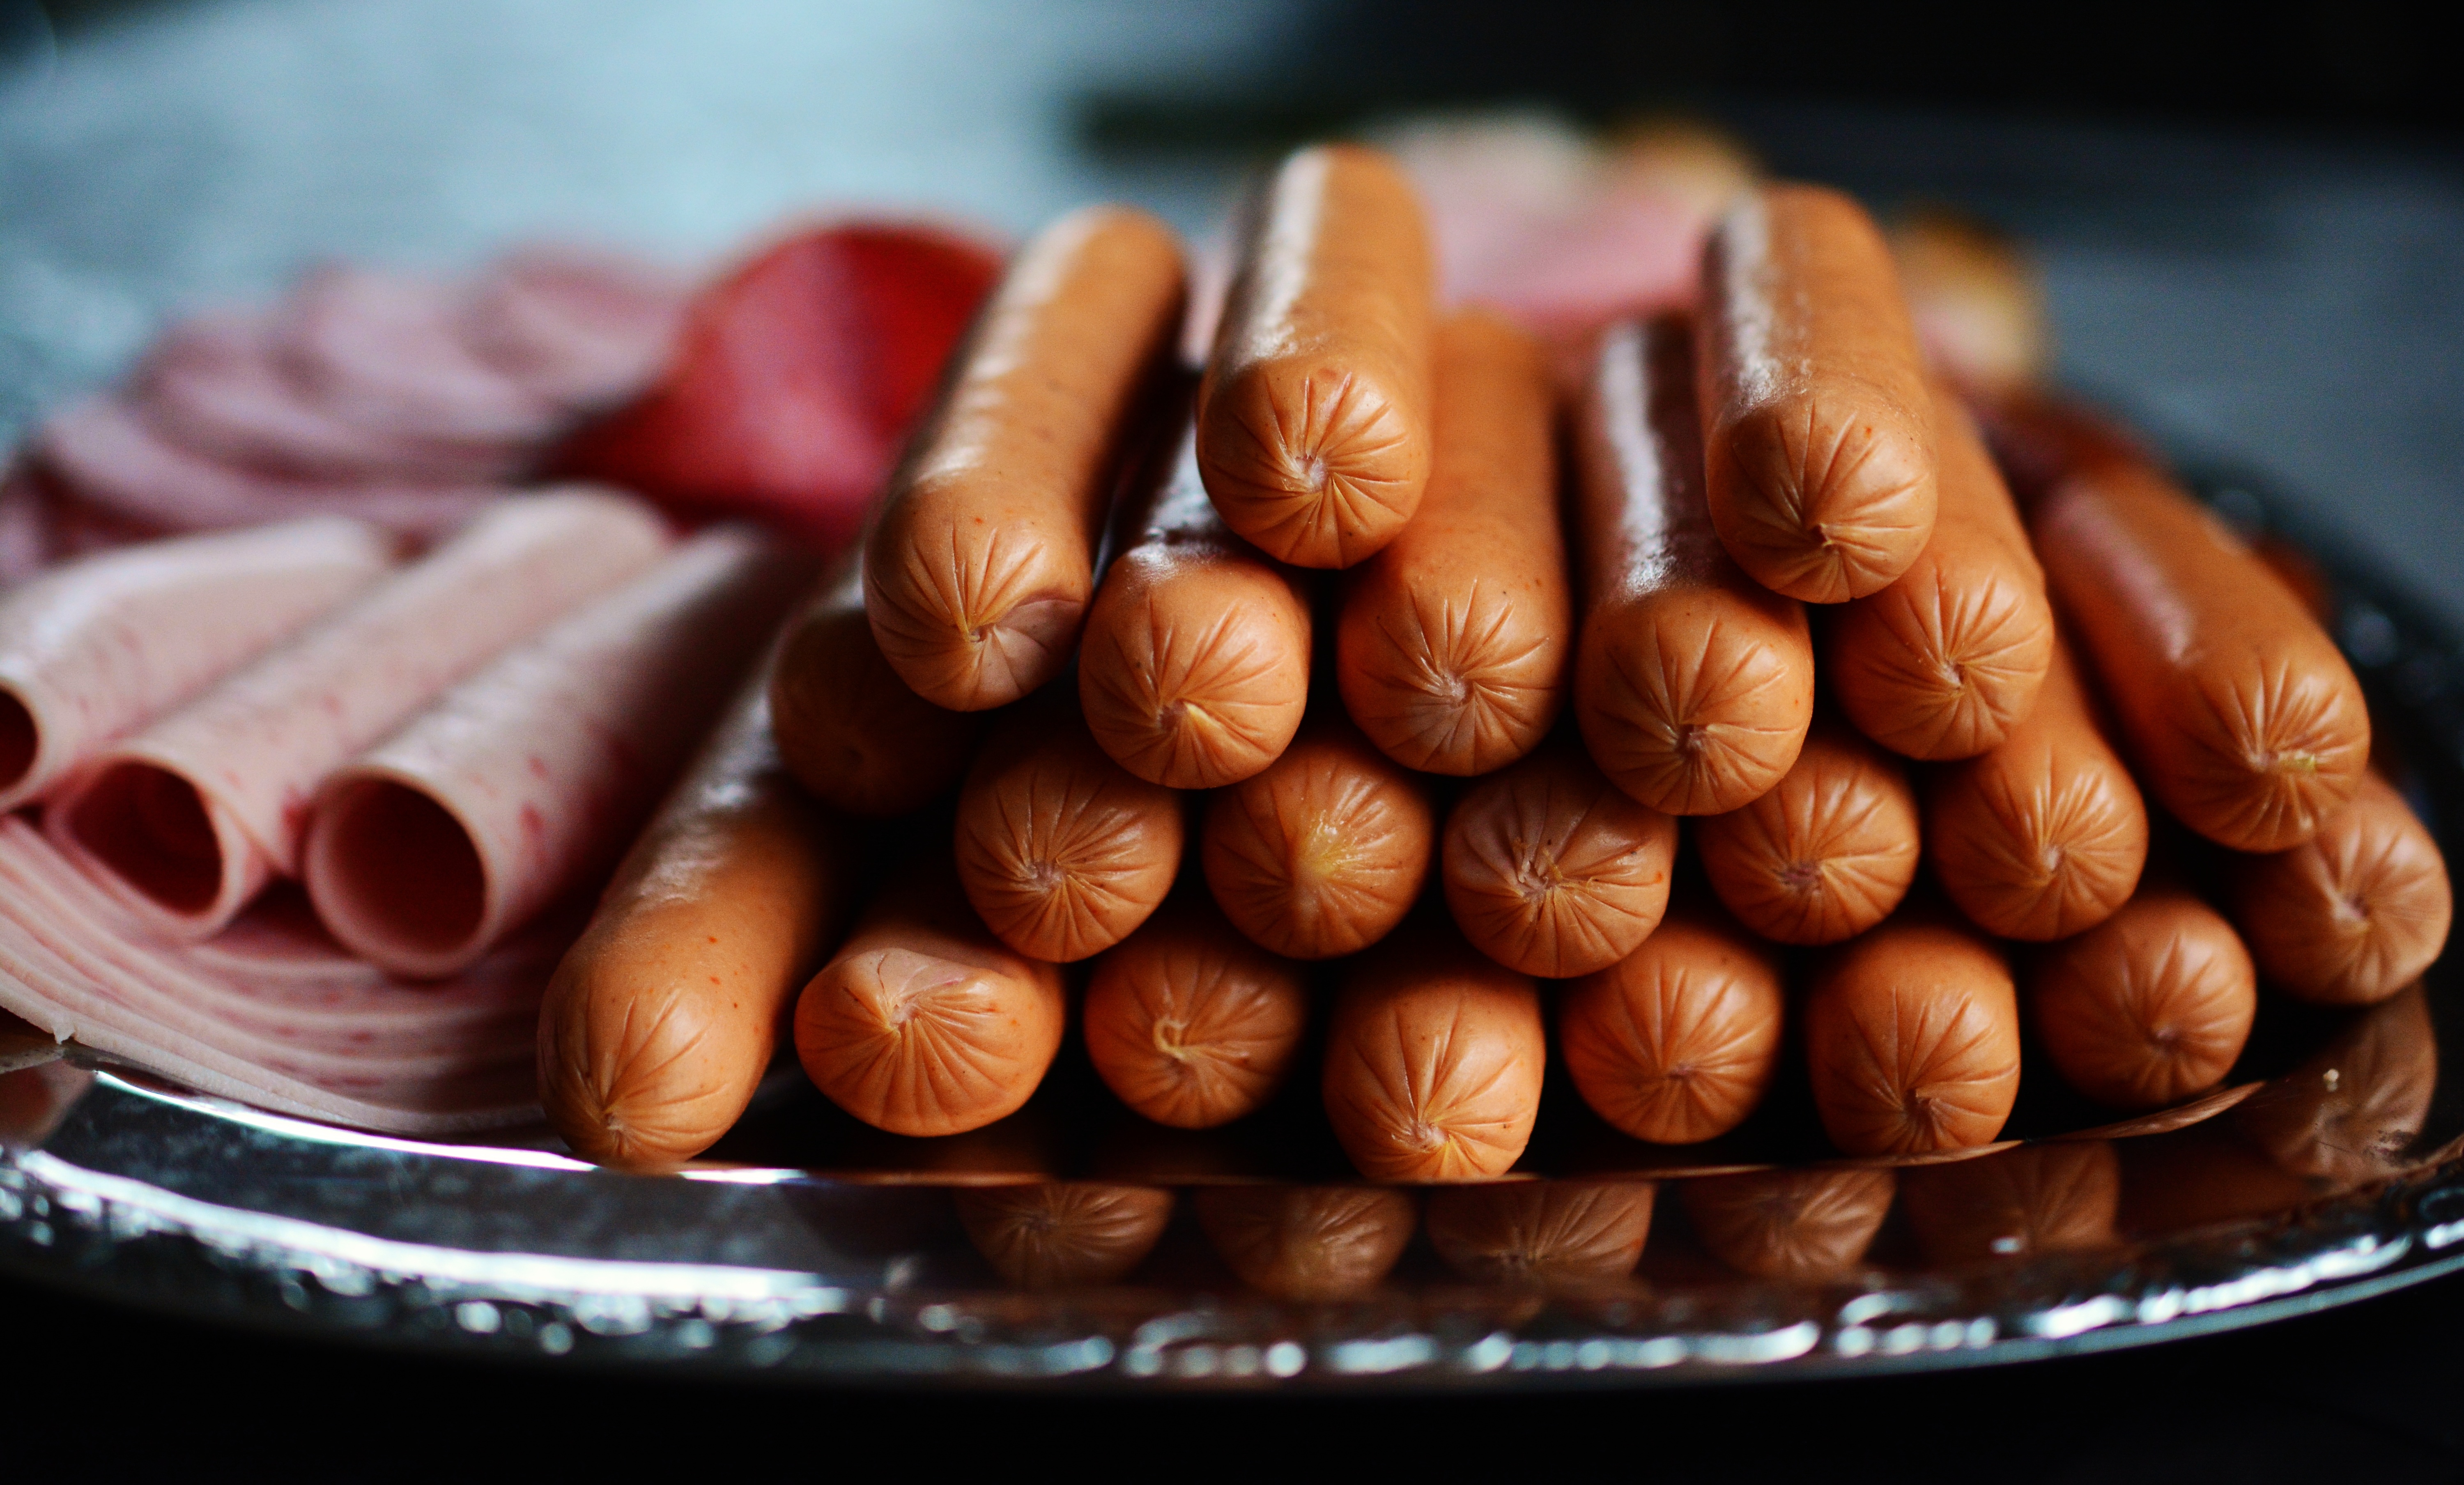
meal, food, produce, chocolate, baking, dessert, cuisine, delicious, sausage, hearty, nutrition, sweetness, hazelnut, flavor, cold buffet, wurstplatte, cured meats, snack food, chocolate truffle